Postage stamps and postal history of the Czech Republic

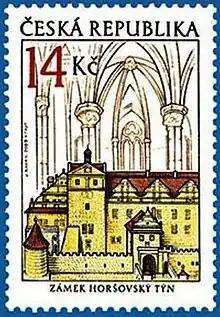
A 2009 stamp of the Czech Republic depicting a castle in Horšovský Týn

This is a survey of the postage stamps and postal history of the Czech Republic.